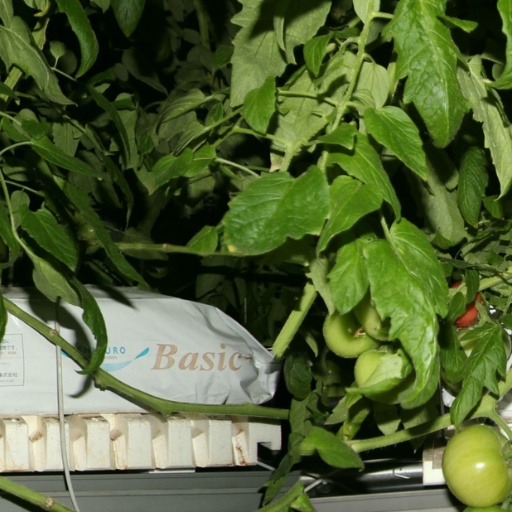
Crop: tomato